Gene Wojciechowski

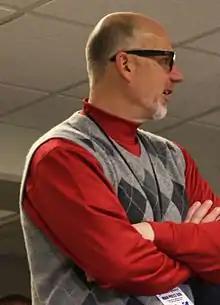
Wojciechowski in 2010

Gene Wojciechowski is an American sportswriter, best known for his time with ESPN, from 1998 to 2023.